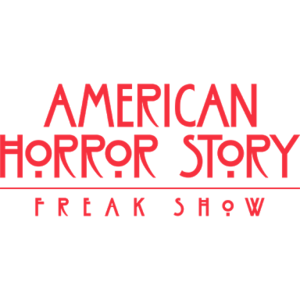
Cet article présente les treize épisodes de la quatrième saison de la série télévisée d’anthologie horrifique American Horror Story, diffusée sur la chaîne de télévision FX aux États-Unis. Elle a été lancée le 8 octobre 2014.